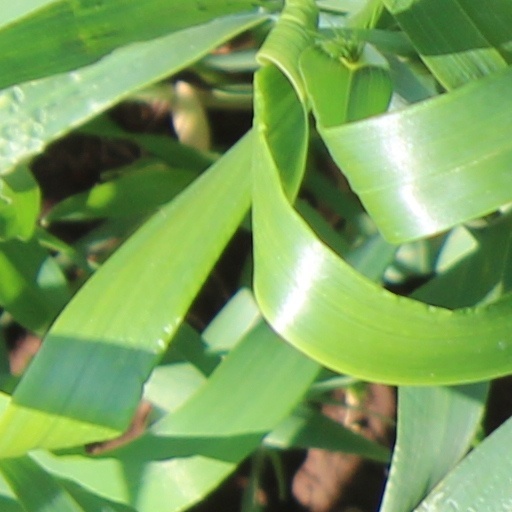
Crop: wheat